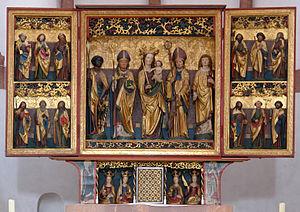
Le prieuré de Wechselburg, appelé auparavant abbaye de Zschillen, est un prieuré bénédictin à Wechselburg, dans le Land de Saxe et le diocèse de Dresde-Meissen.